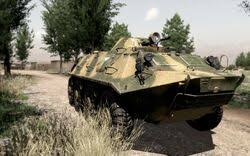
Label: BTR-60